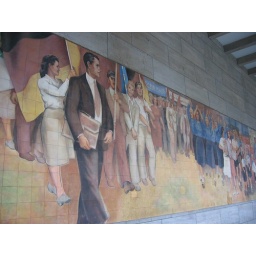
propoganda on the wall depicting the joys of living in East Germany under communism - the building is now the taxation office